Culture of ancient Rome

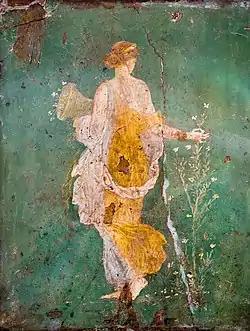
The so-called "Primavera of Stabiae", perhaps the goddess Flora

Schooling in a more formal sense was begun around 200 BC. Education began at the age of around six, and in the next six to seven years, boys and girls were expected to learn the basics of reading, writing and counting. By the age of twelve, they would be learning Latin, Greek, grammar and literature, followed by training for public speaking. Oratory was an art to be practiced and learned and good orators commanded respect; becoming an effective orator was one of the objectives of education and learning. Poor children could not afford education. In some cases, services of gifted slaves were utilized for imparting education. School was mostly for boys, but some wealthy girls were tutored at home; however, girls could still go to school sometimes.